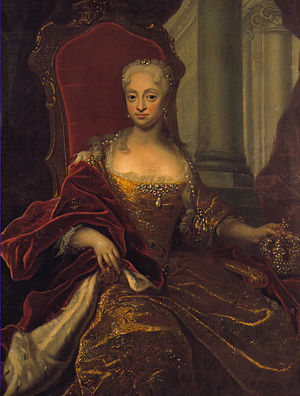
Louise af Mecklenburg-Güstrow / Biografi
Dronning Louise
Louise af Mecklenburg-Güstrow var dronning af Danmark og Norge fra 1699 til 1721 som ægtefælle til kong Frederik 4. Hendes forældre var hertug Gustav Adolf af Mecklenburg-Güstrow og Magdalene Sibylle, født prinsesse af Slesvig-Holsten-Gottorp.